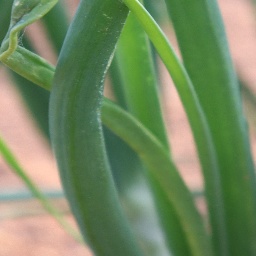
Label: healthy